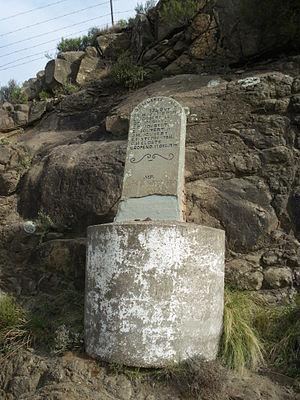
fr:Col de montagne du fr:Joubert's Pass, sur les hauteurs de en:Lady Grey, Eastern Cape (en:Witteberg), fr:Afrique du Sud
Le col de Joubert, en anglais Joubert's Pass, est un col de montagne routier qui relie la ville de Lady Grey et les hauts plateaux de la région de New England dans la province du Cap-Oriental en Afrique du Sud.